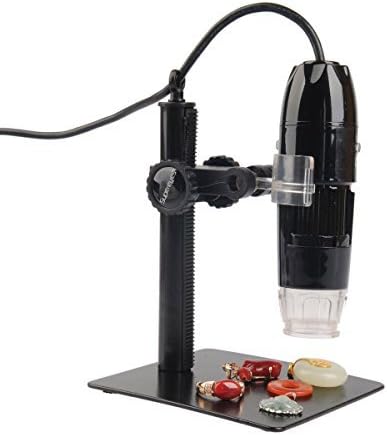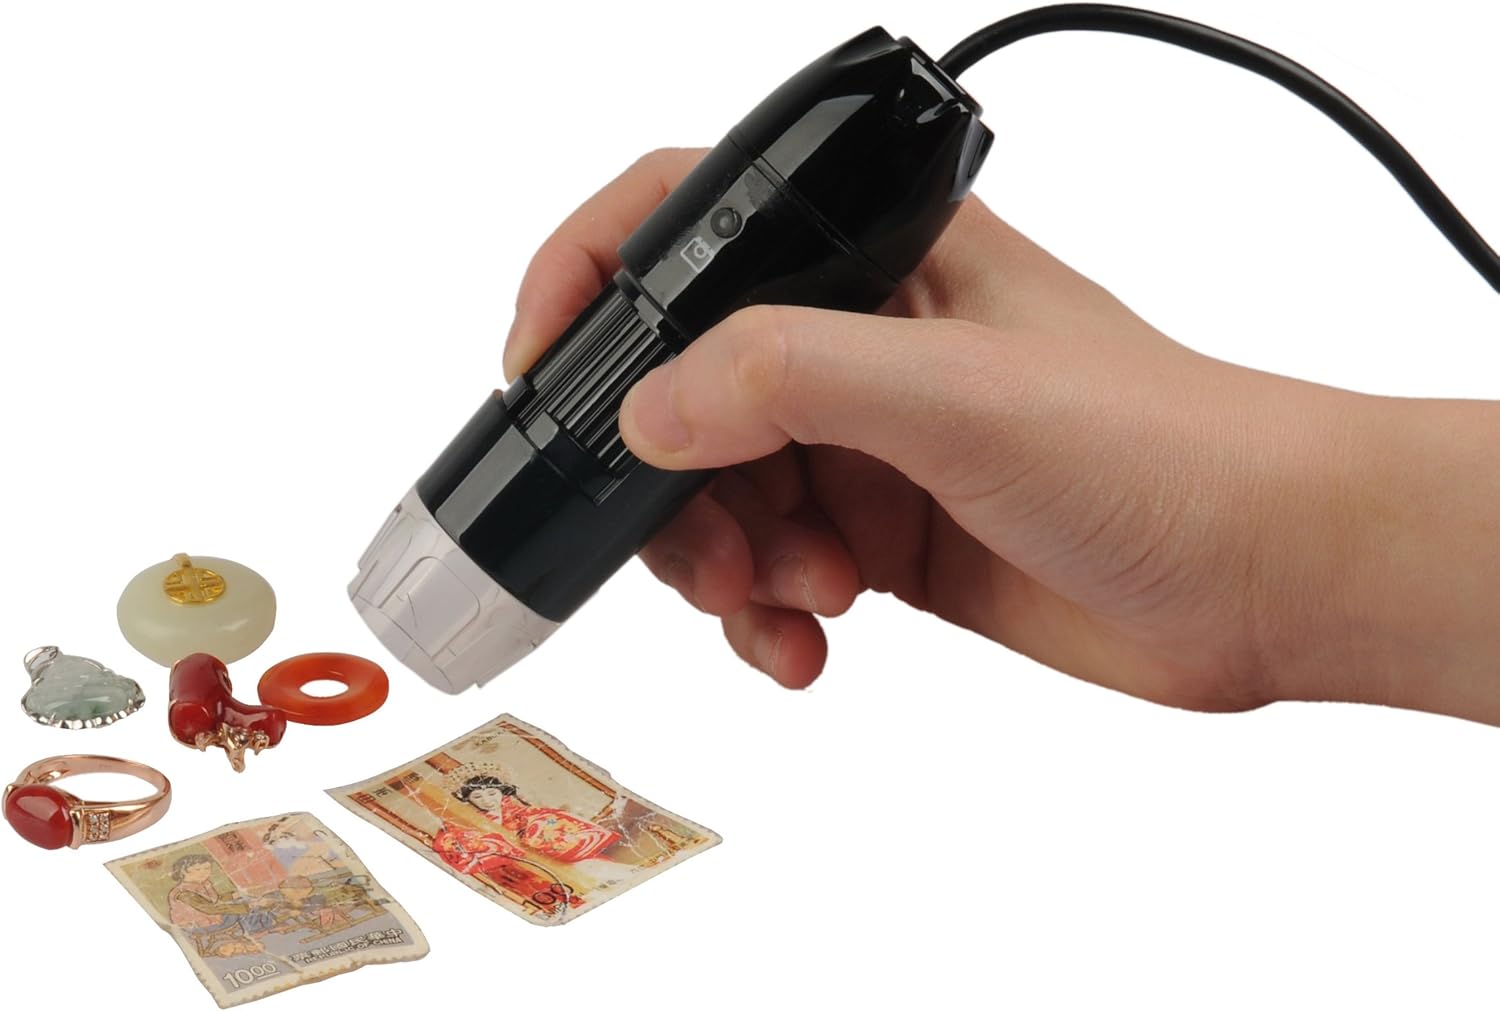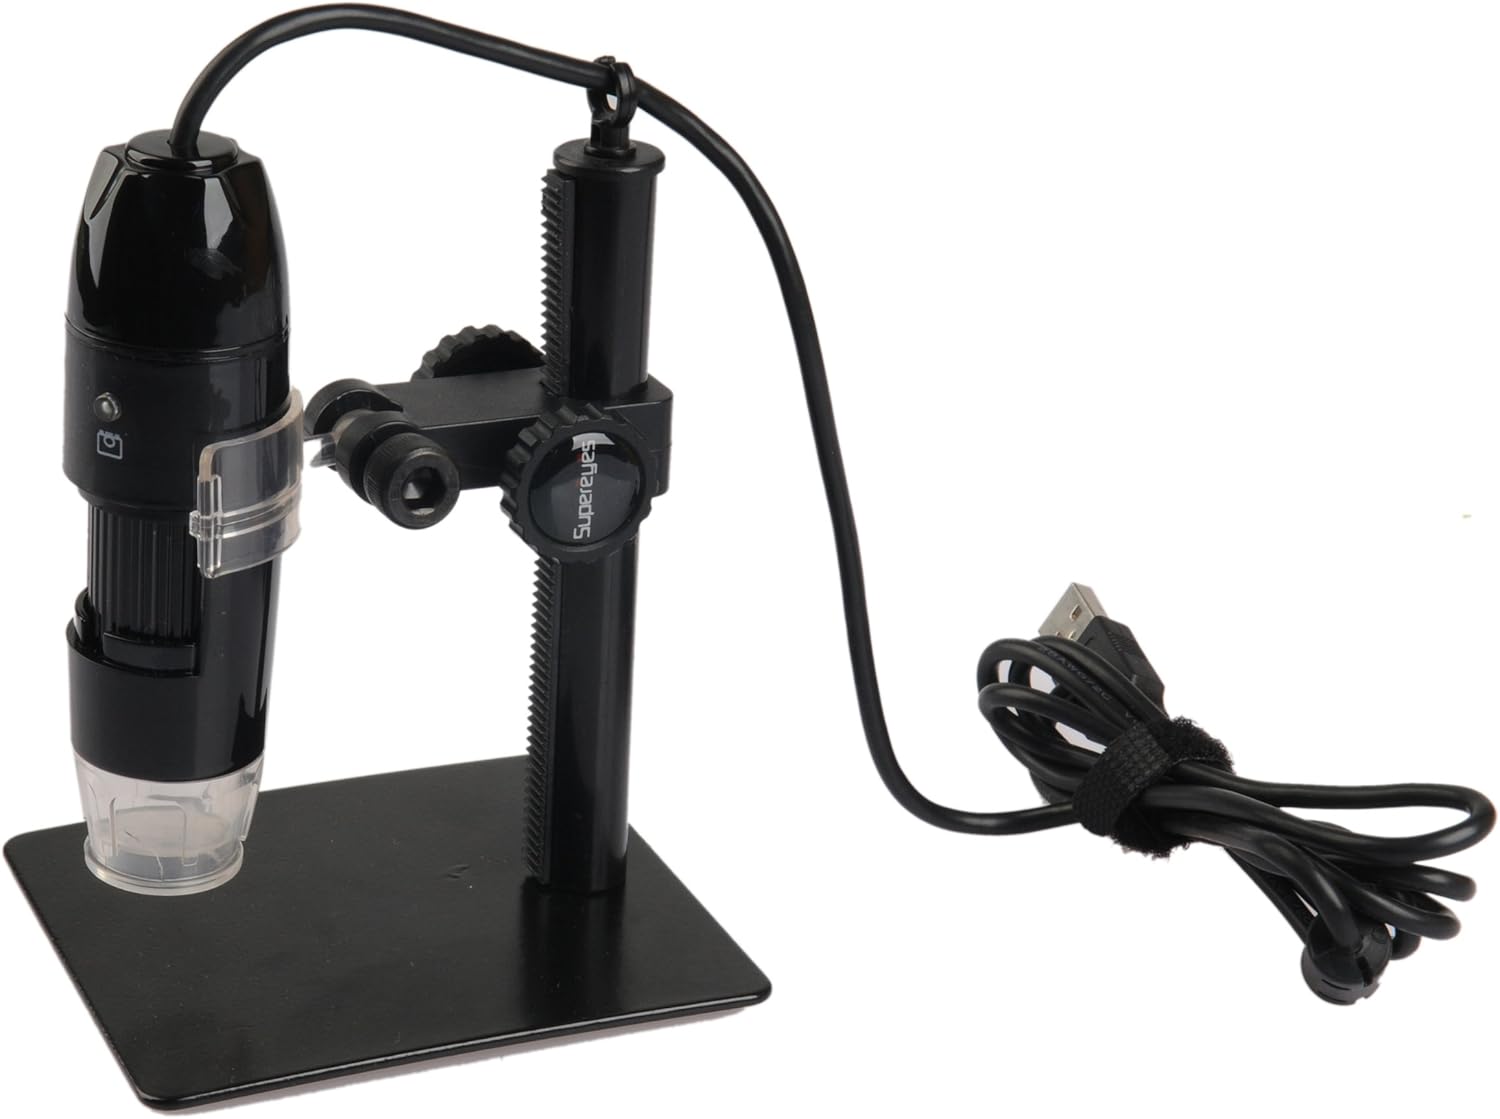
Supereyes PZ01 200X Handheld USB Digital Microscope Endoscope Loupe Otoscope Magnifier with LED & Metal Stand
Category: Camera & Photo
With this microscope, you could view and share the small details of a specimen or object right on a computer screen. It is a great tool for quality control, PCB inspection, health/medical purposes, numismatics and jewelry inspection and etc. If you need smaller microscope/borescope/endoscope, please search Supereyes model Y001/Y002 with only 5.0 mm diameter. The magnification factor of a USB microscope depends on its sensor, lens and monitor size. Sensor is the key factor. If a microscope has a 0.3 MP sensor, it is unlikely that it has bigger power than a 2.0 MP one. Please don't cheated by named 2.0MP microscopes, their real sensor might be 0.3MP, however, they are more expensive than this device. Package including: USB Microscope X 1  Universal stand X 1  CD X 1 (if you have any problems with CD, such as no CD-ROM available, please visit Supereyes website to download software)  Ruler for calibration X 1
Features: Best Deal! This listing includes a microscope and a metal universal stand, which is worth more than 15 USD. | Magnification: 1 ~ 200 times (combined optical and digital zoom), continuos zoom capability. Focal distance from 0 cm to 1cm. The magnification factor increase as the focal distance decrease, and vice versa. It could be used as a web camera if the focal distance is 0.3 m or more. | Powered by 2.0 USB. 0.3M pixel CMOS sensor, interpolated to 2MP definition. Adjustable LED light.Auto white balance and auto brightness balance function. | Compatible with Windows 8/7/Vista/XP SP2/2000 32/64 bit, Mac OS _ 10.5 or above, Linux. For Mac, please simply use Photo Booth or FaceTime to open the device, no driver or additional software needed. Measurement function is only available on Windows based operating systems. Measurement function includes length, arc, angle, radius and etc. | Snap shot and video recording functions. Photo format: JPEG. Photo Capture Resolution: 640 X 480, 320 X 240. Video Capture Resolution: 320 X 240. Video format: WMV for Windows systems, AVI for Mac OS. Maximum display speed 30f/s.